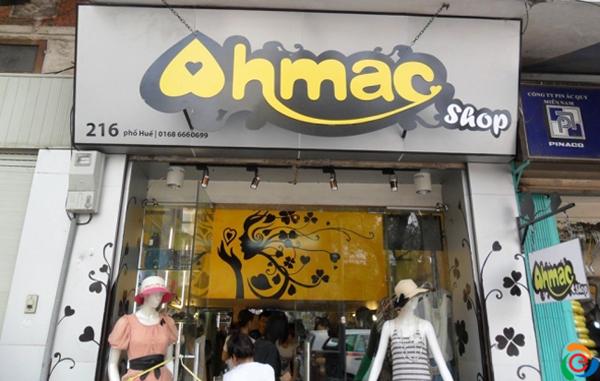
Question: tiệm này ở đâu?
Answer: ở 216 phố huế